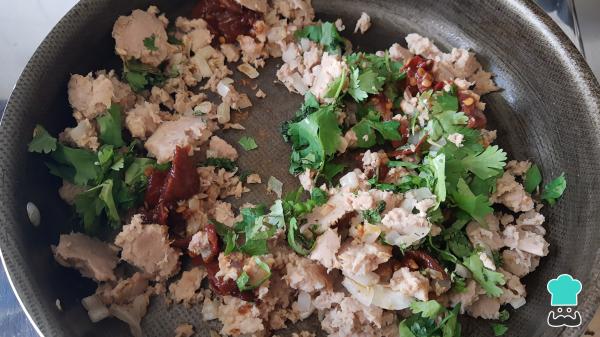
Pasados los 3 minutos, agrega el cilantro y los chiles chipotles picados, mezcla y deja cocinar todo por 3 minutos más. Si observas muy seca la mezcla, añade un par de cucharadas de agua solo para que se hidrate ligeramente. Cuando ya esté listo el guisado de atún, retira de la estufa y reserva.